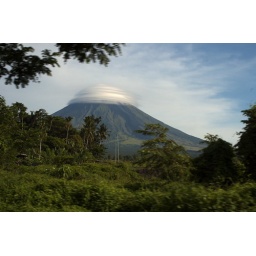
Cloud formation around Mayon Volcano. This was shot from a car window traveling at 50kmh